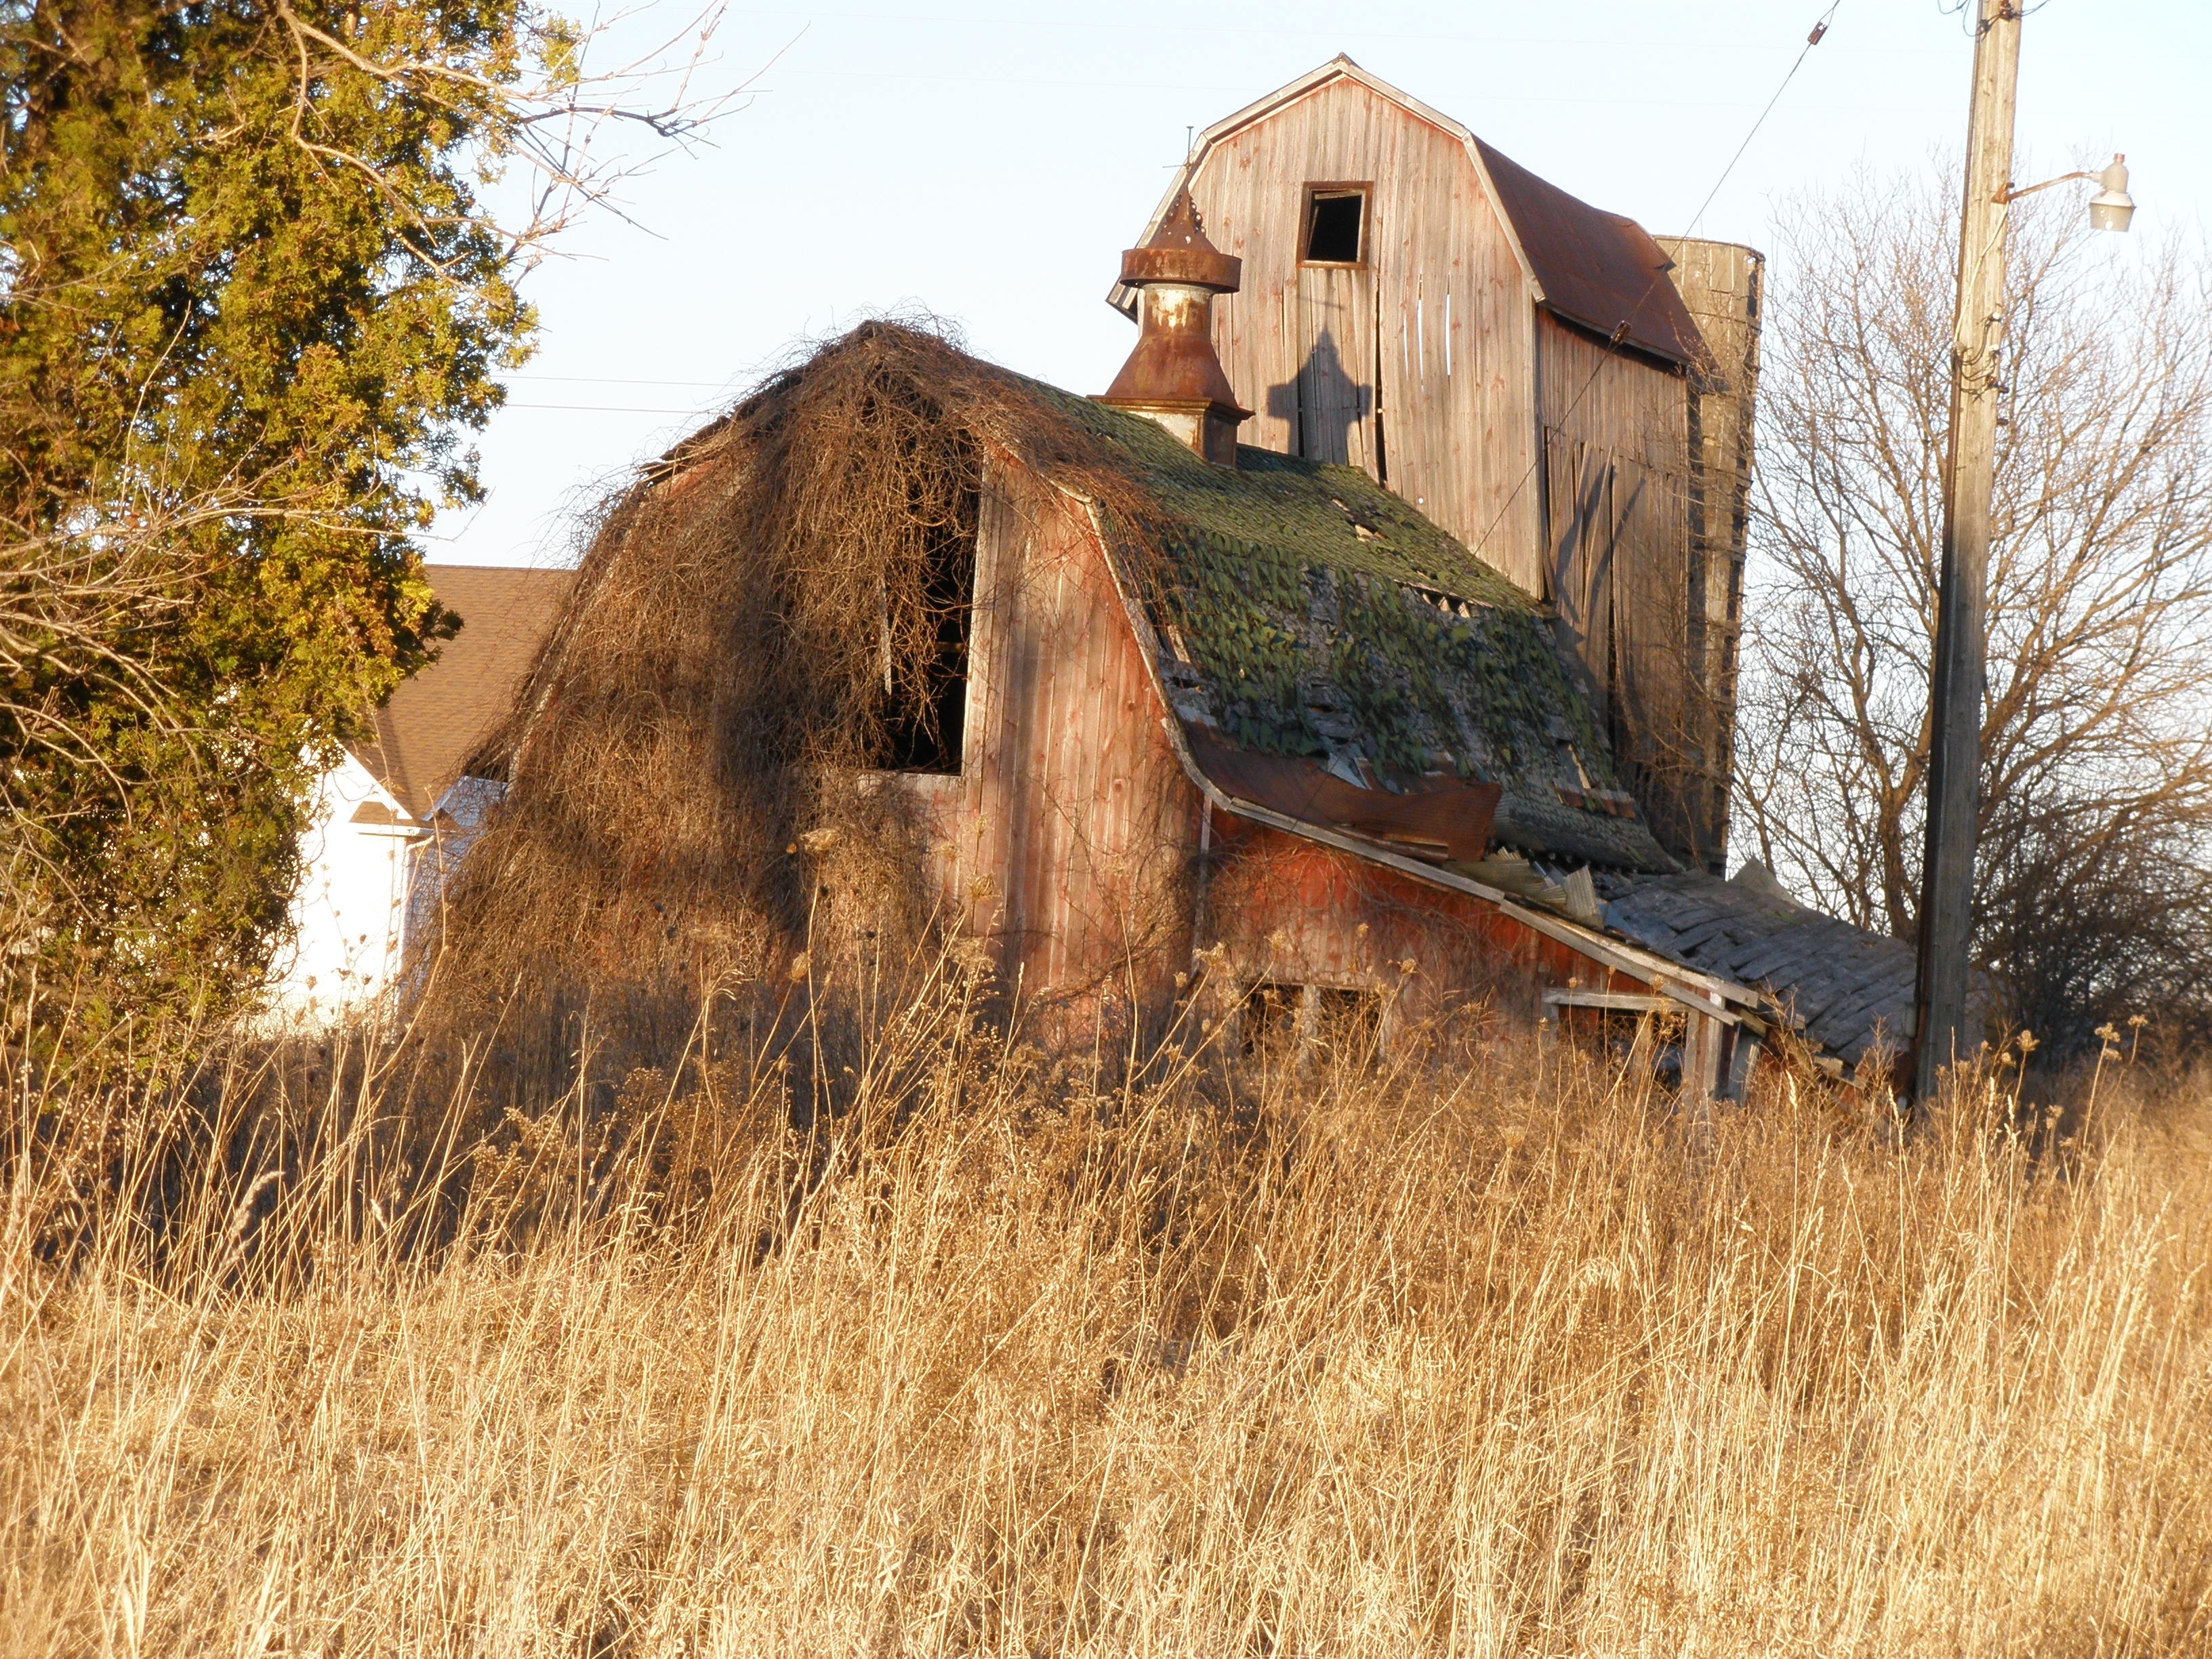
tree, wood, farm, countryside, old, barn, rustic, rural, abandoned, empty, exterior, historic, agriculture, savanna, weathered, neglected, dilapidated, wooden, rural area, horse like mammal